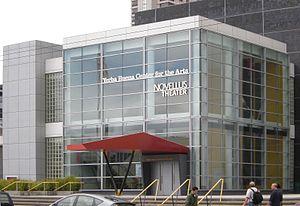
Le Yerba Buena Center for the Arts est un centre d'arts contemporains de San Francisco, en Californie, États-Unis. Situé dans le parc Yerba Buena Gardens, le Yerba Buena Center expose des œuvres célébrant aussi bien des artistes locaux qu'internationaux.